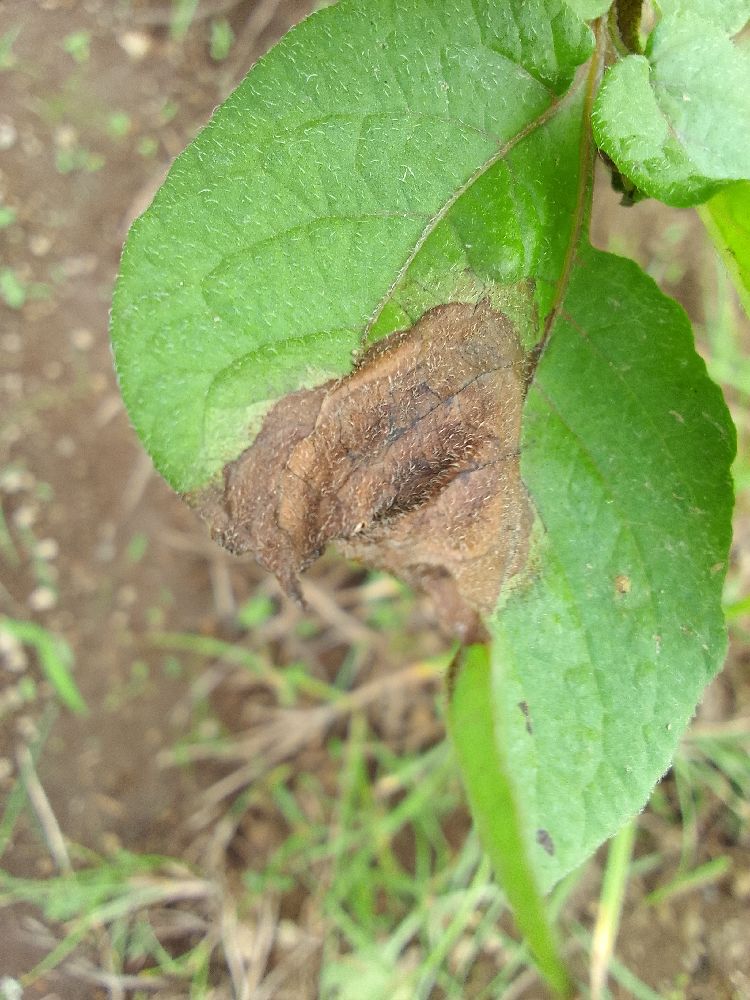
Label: Late blight